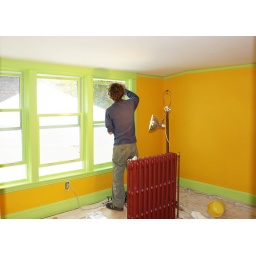
painting the new windows in the 'new' bedroom :) that radiator now lives in the sunroom . ..